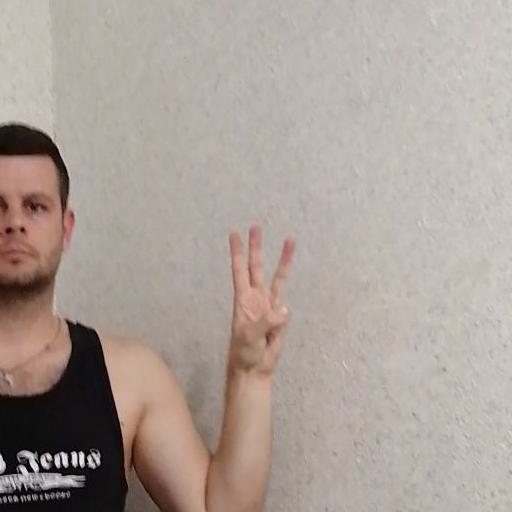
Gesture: three